Jakob Johnson

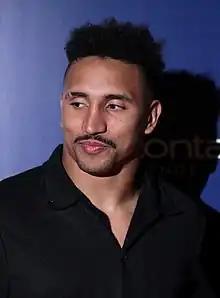
Johnson in 2023

Jakob Elijah Johnson (born 15 December 1994) is a German-American professional football fullback of the Houston Texans of the National Football League (NFL). He played college football for the Tennessee Volunteers and signed with the New England Patriots in 2019 through the NFL's International Player Pathway Program. After three seasons in New England, Johnson played two seasons with the Las Vegas Raiders.